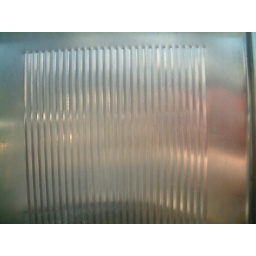
At The Bower in Marrickville - an old kitchen sink